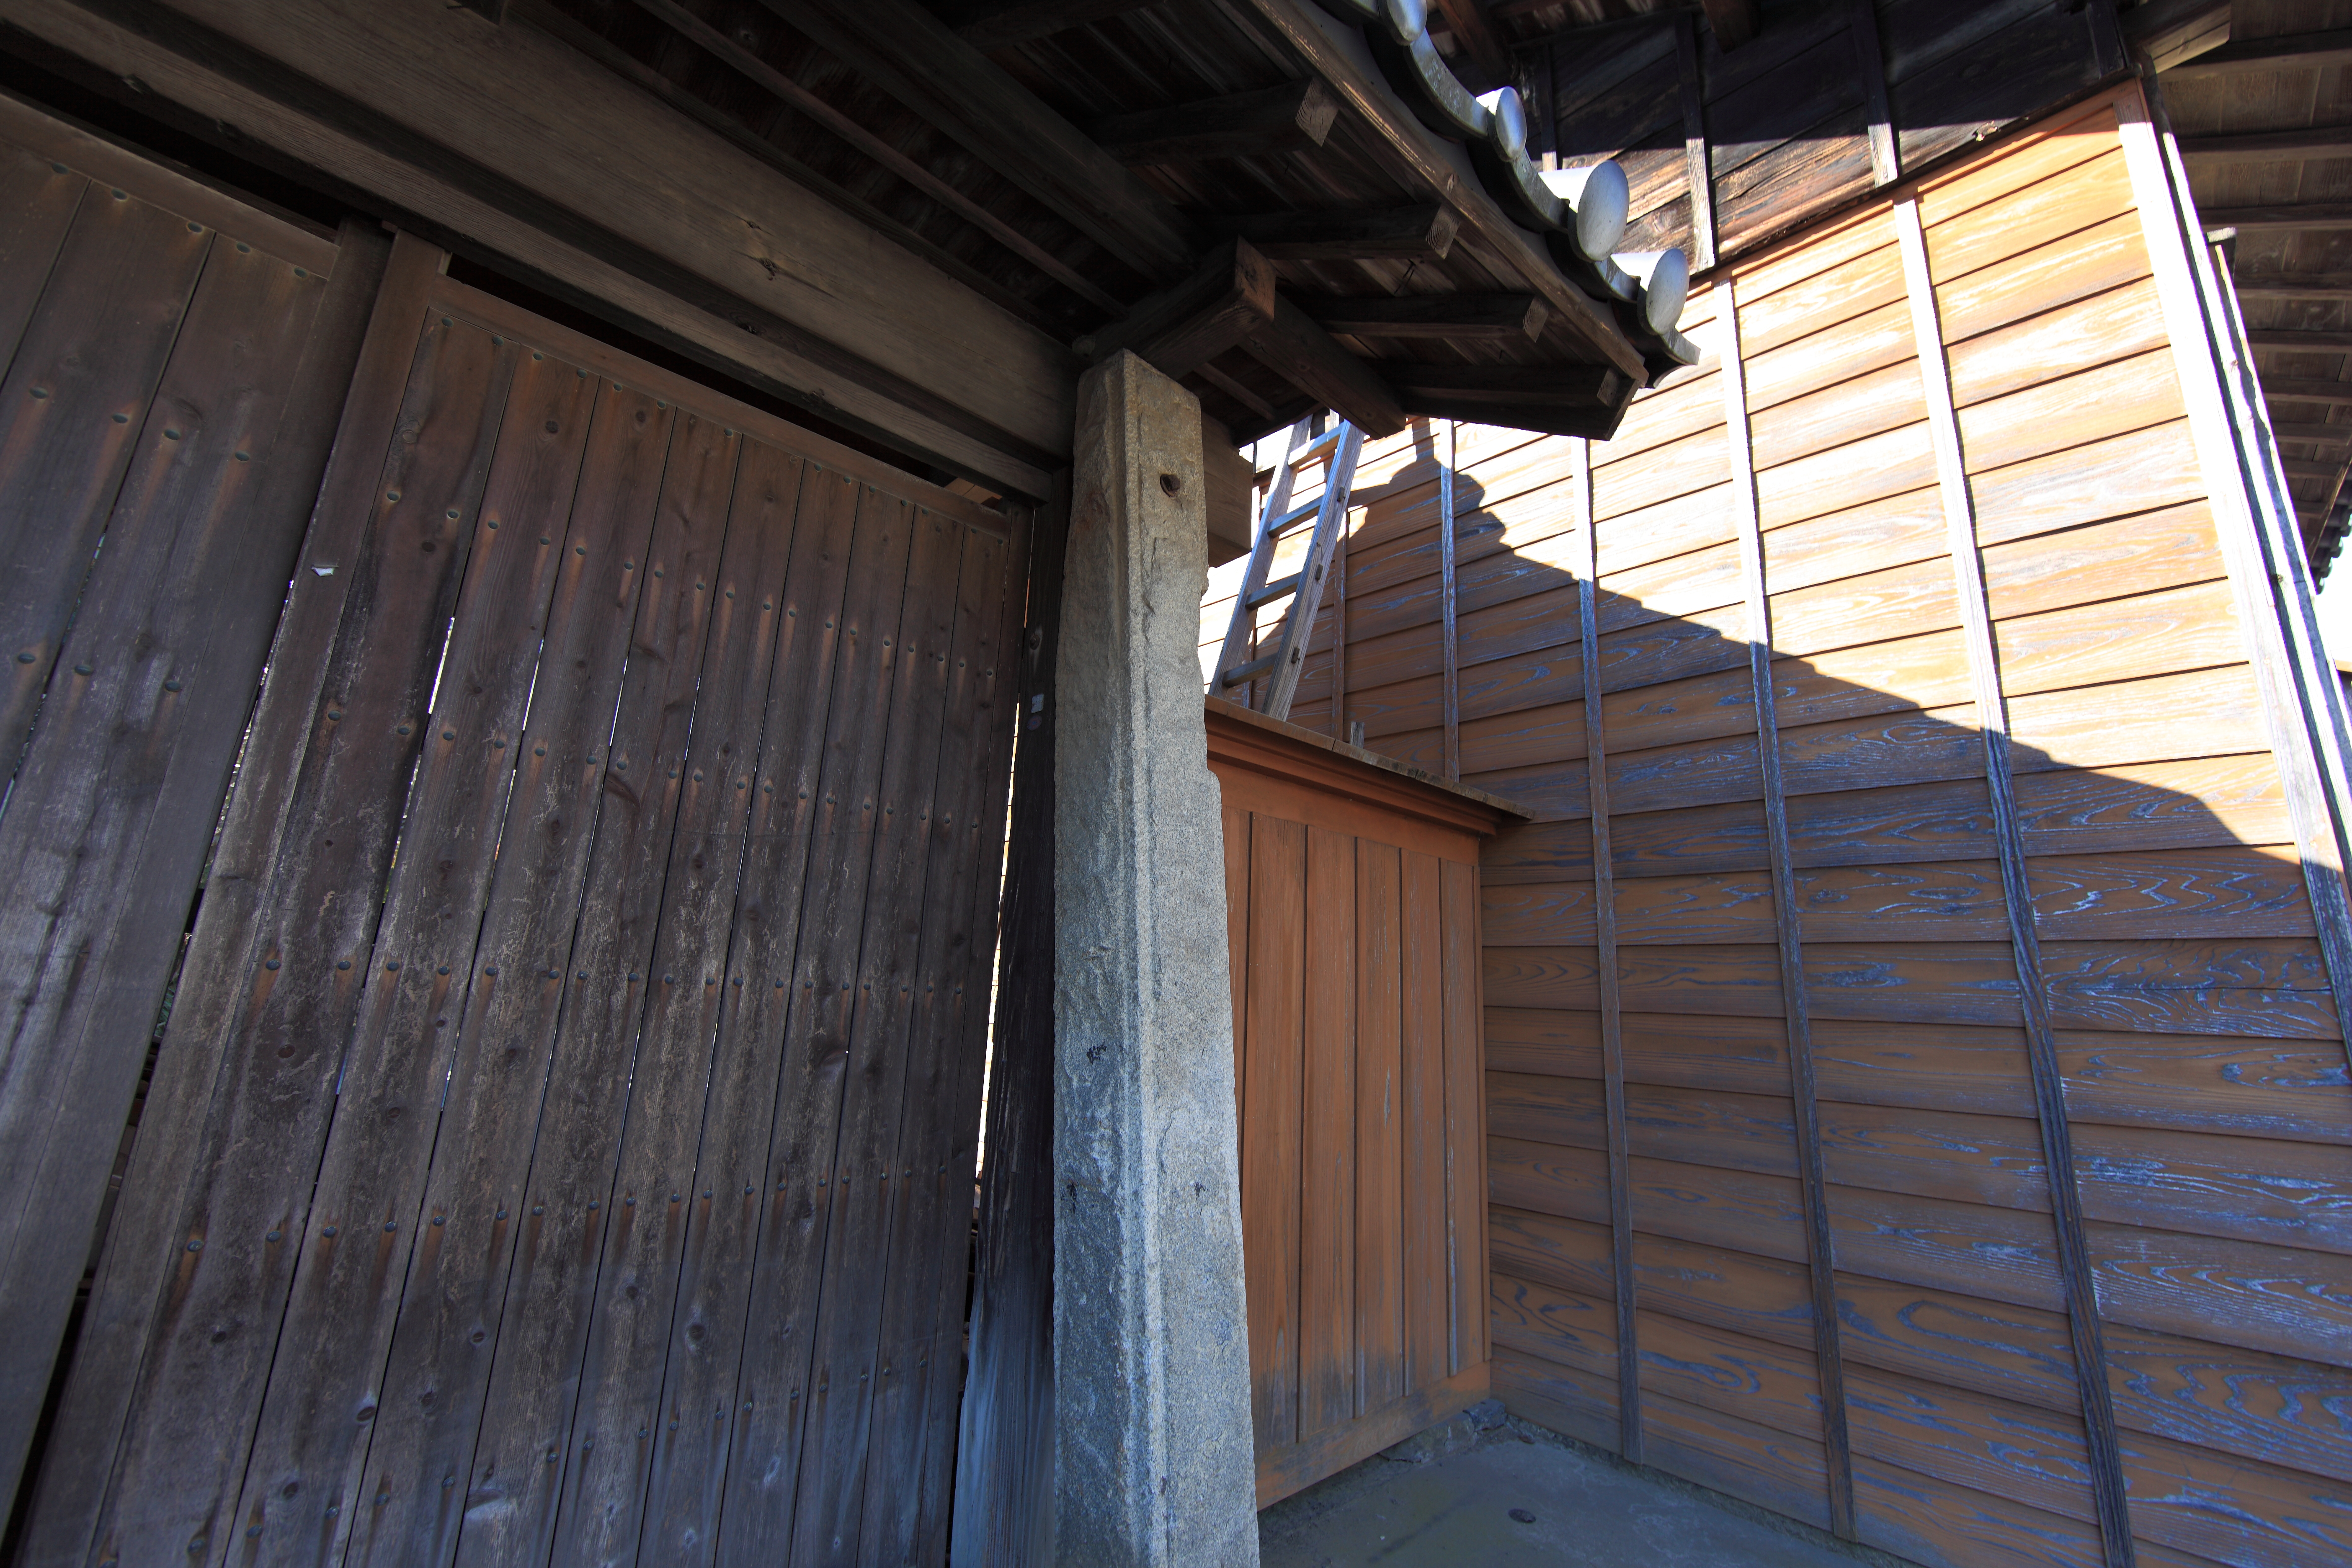
architecture, wood, house, floor, roof, barn, home, wall, shed, high, ancient, facade, exterior, design, japanese, 5d, style, hires, markii, traditional, hi, res, resolution, ibaraki, sakuragawa, makabe, siding, outdoor structure